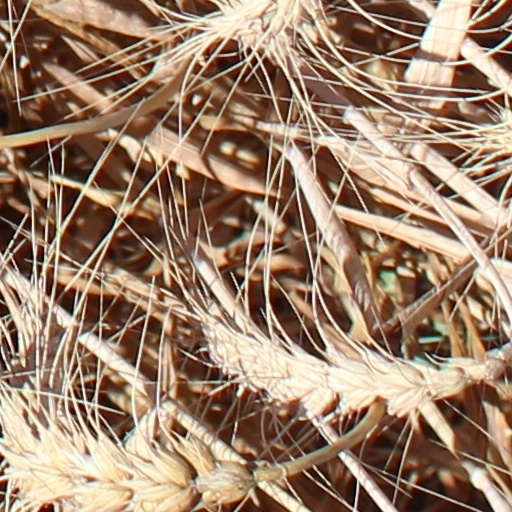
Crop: wheat